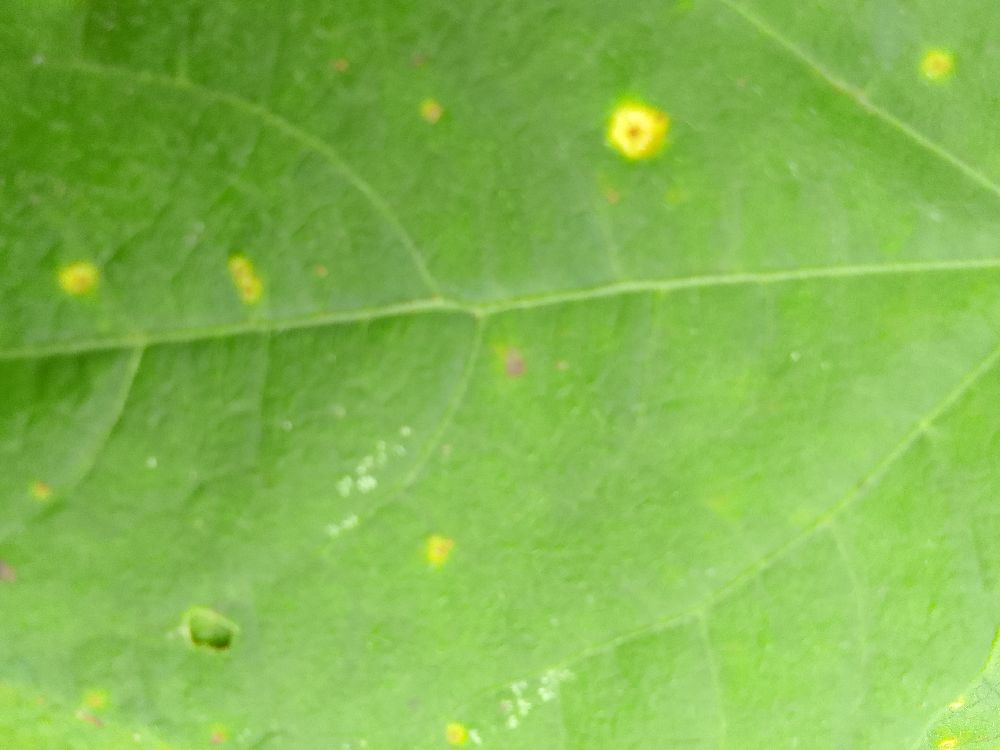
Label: rust